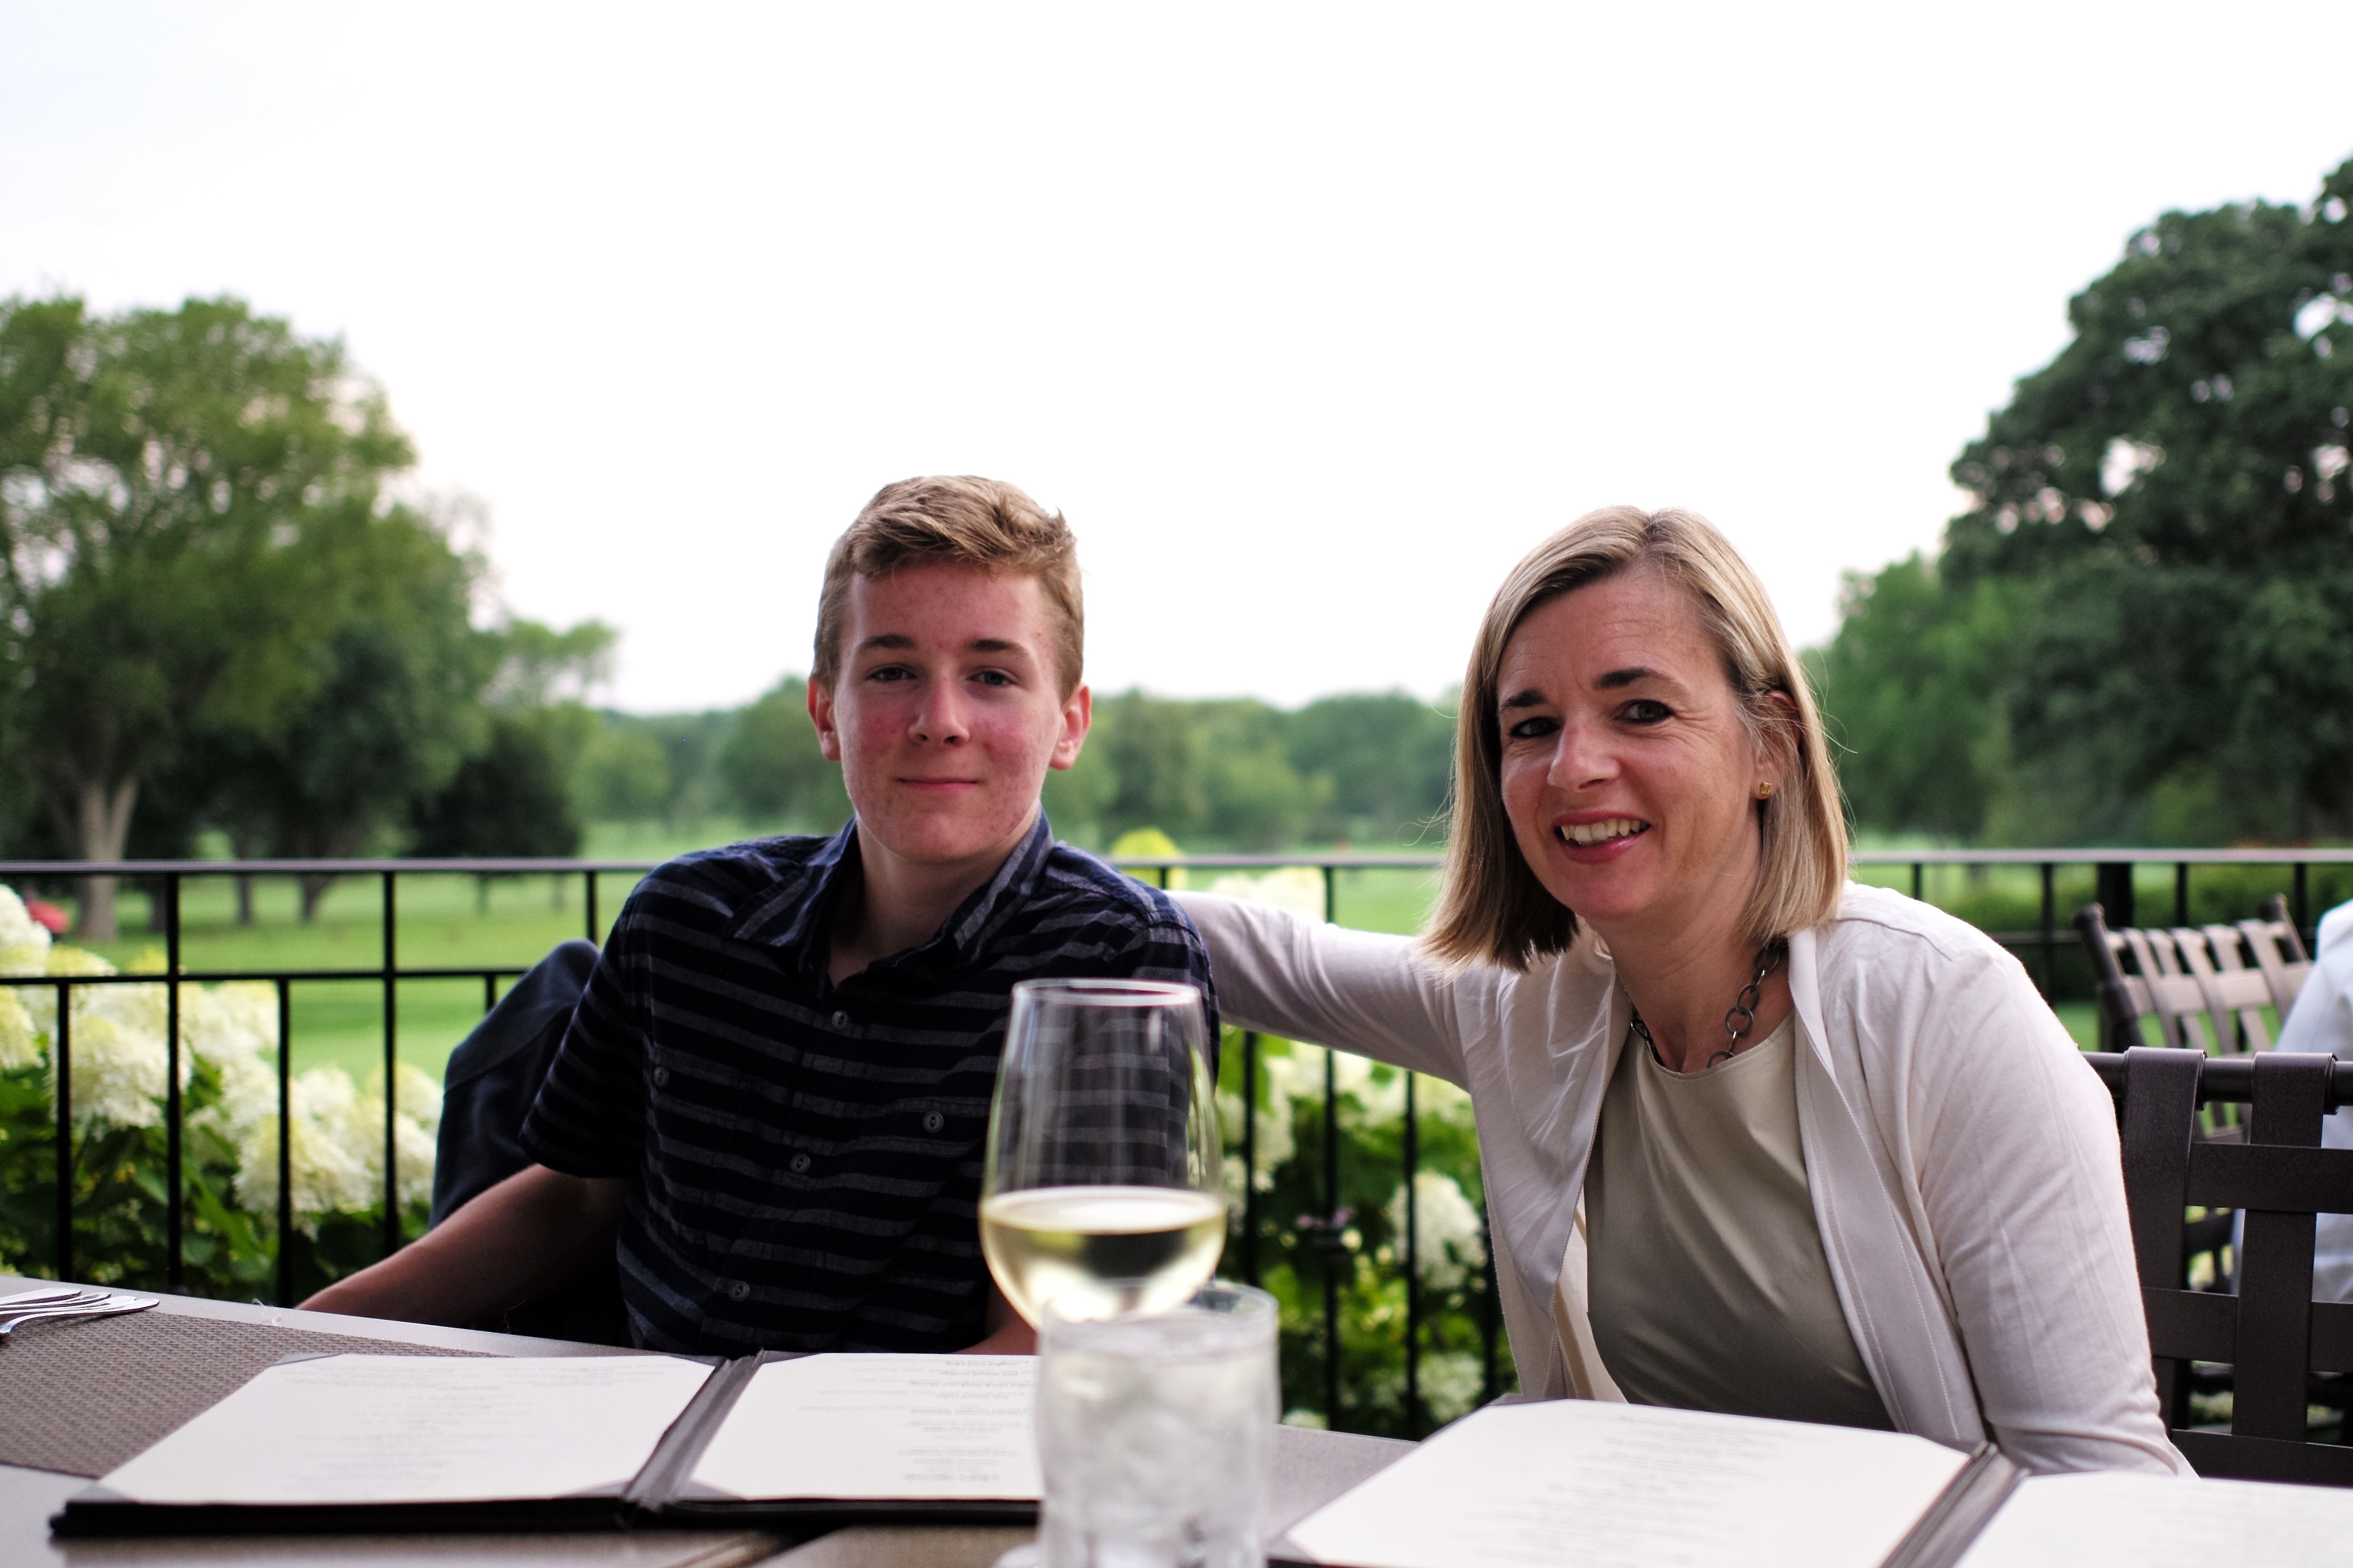
outdoor, country, summer, evening, portrait, meal, usa, club, picnic, m, dinner, 28, f2, leica, 240, summicron, asph